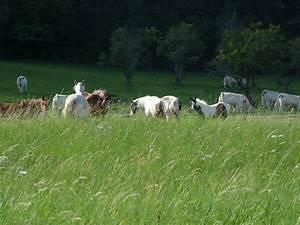
horse